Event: Nepal Earthquake
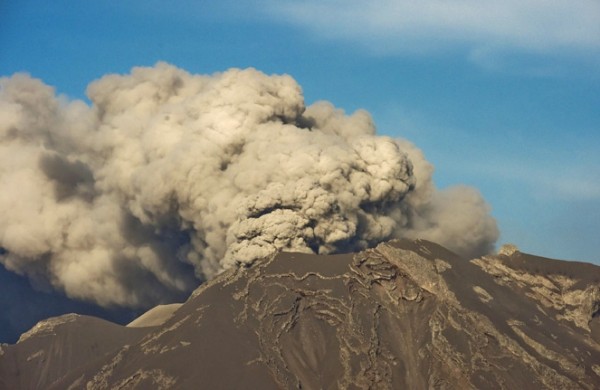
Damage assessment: no_damage